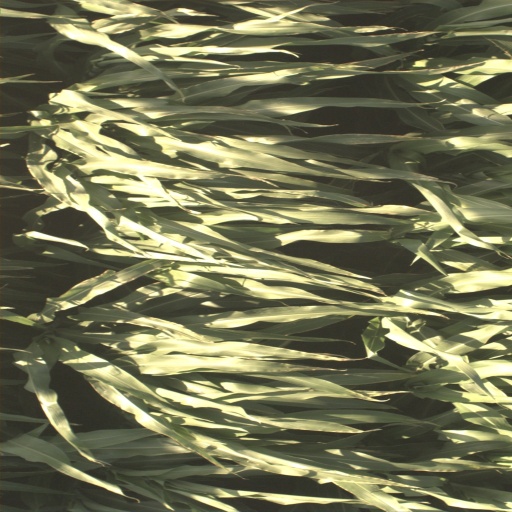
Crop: sorghum